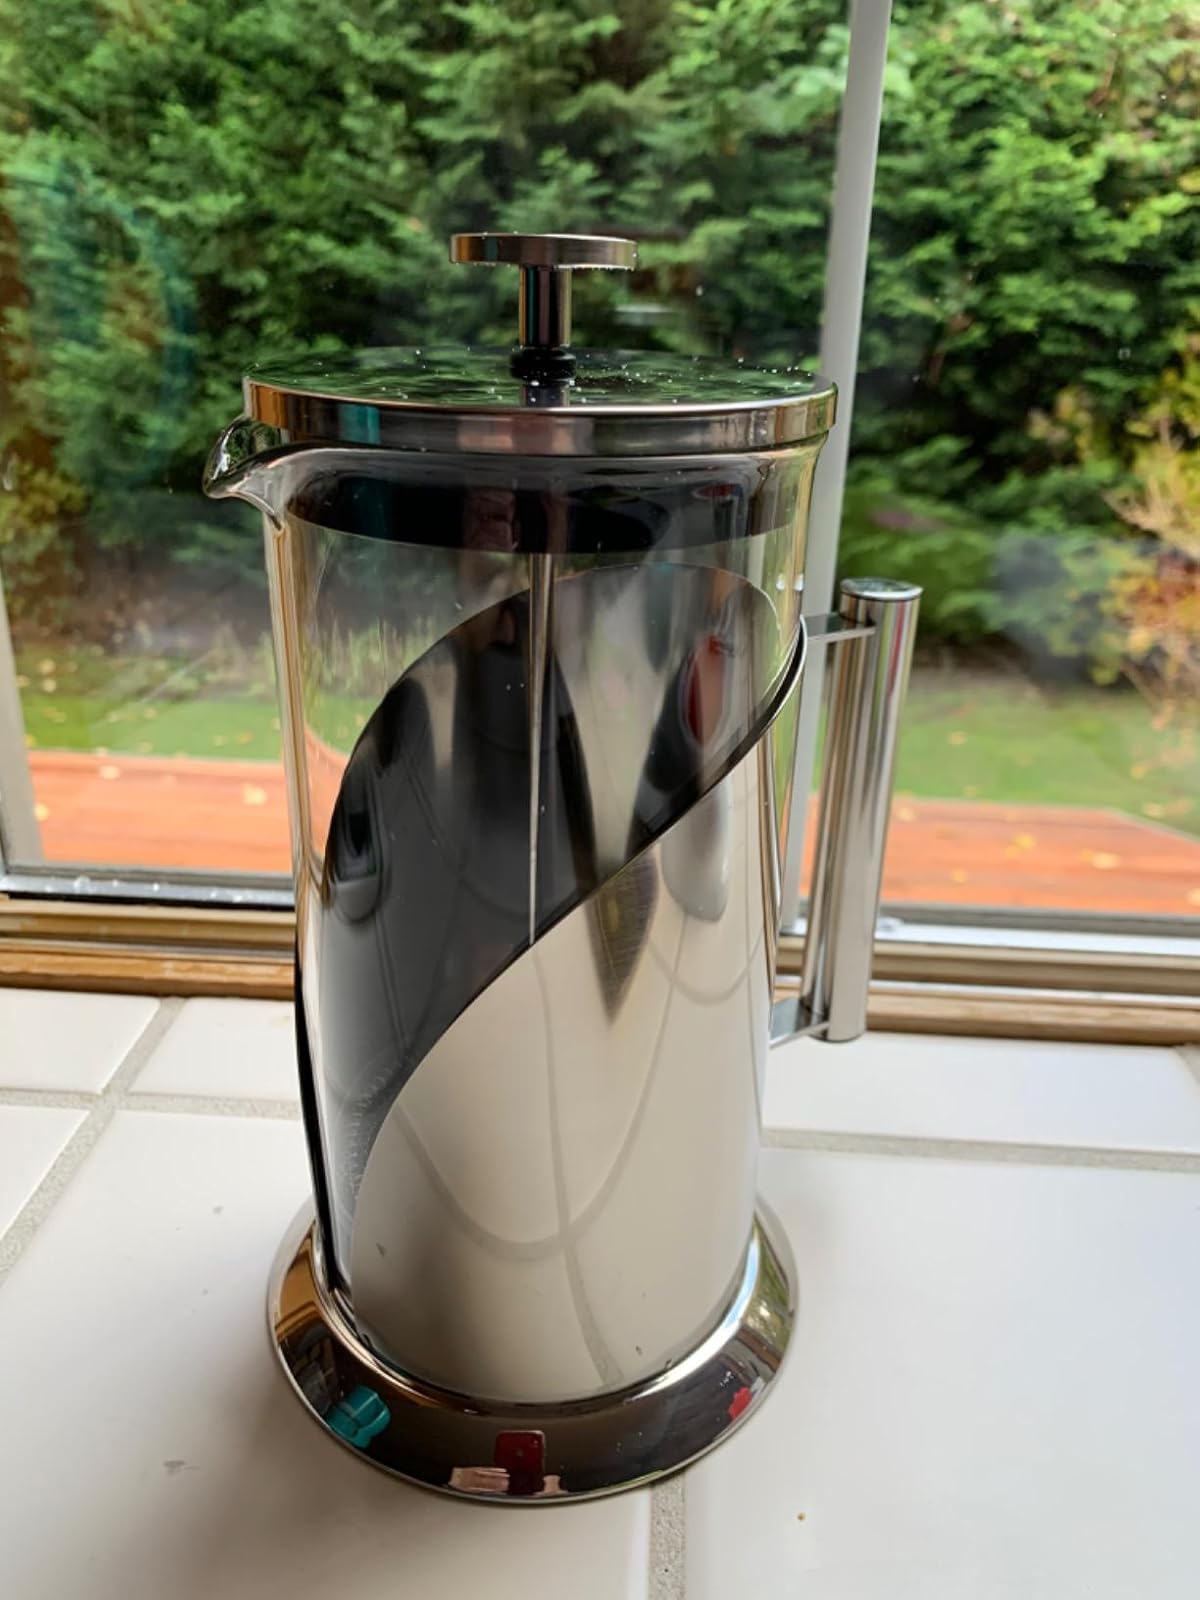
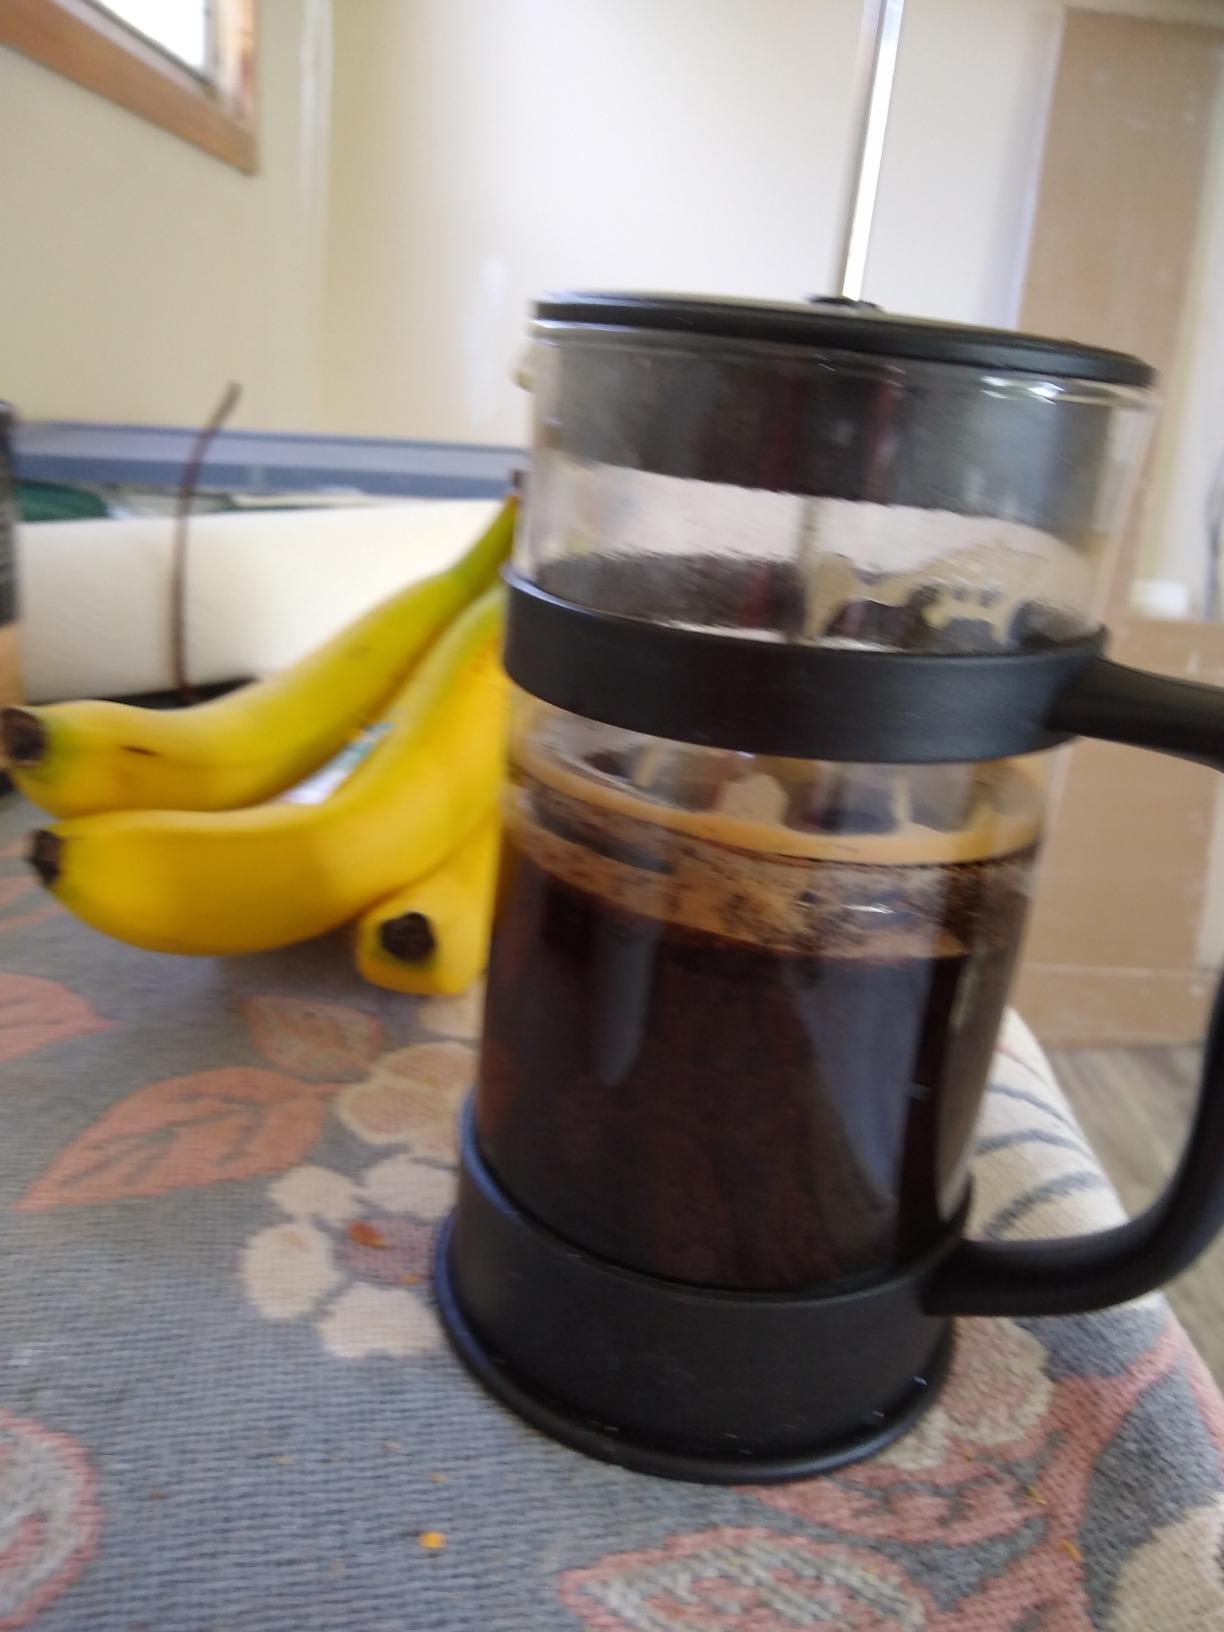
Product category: items_tea
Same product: no